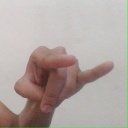
अक्षर: च